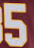
Number: 5